Ocular rosacea

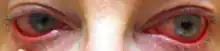
Person with ocular rosacea

Ocular rosacea is a type of rosacea that affects the eyes. Signs and symptoms generally consist of redness, irritation or burning of the eyes. Affected individuals may also feel that there is something, such as an eyelash, in the eye and frequently have redness of the nose and cheeks as well. Complications include corneal ulcer.